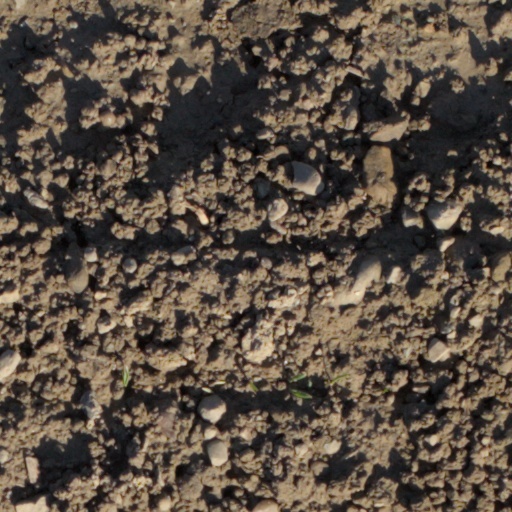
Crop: wheat